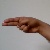
The image shows a hand gesture representing the letter 'H' in Indian Sign Language.